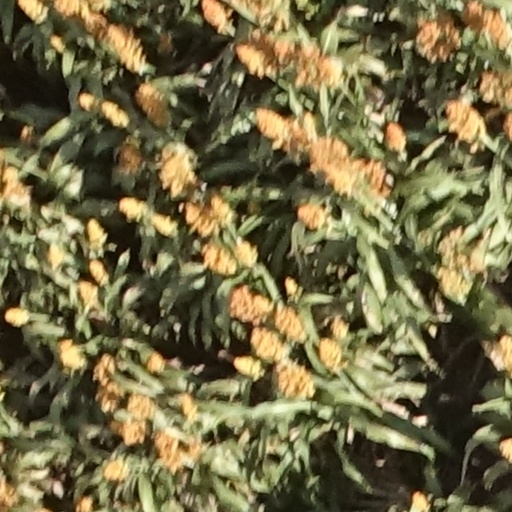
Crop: sorghum